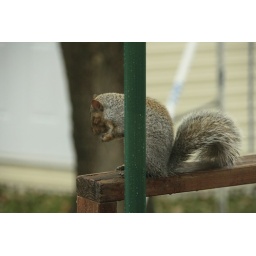
O Lord, please help me climb this pole and get to the sunflower seeds in the bird feeder. Amen.